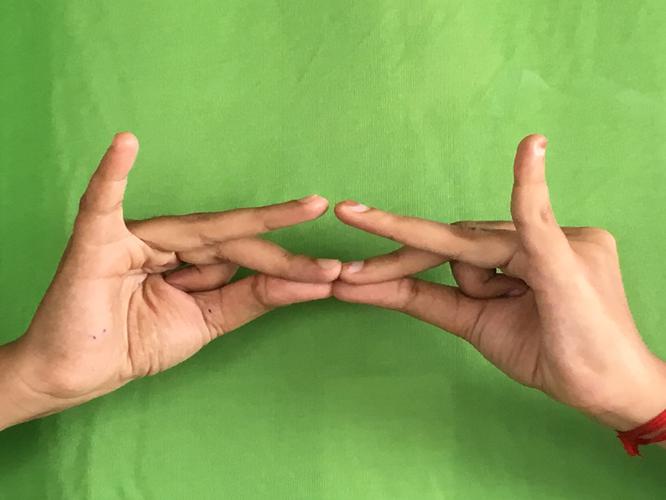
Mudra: Sakata
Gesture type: double_hand